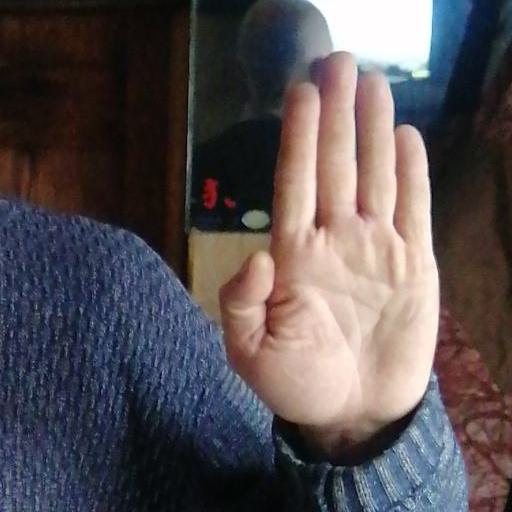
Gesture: stop